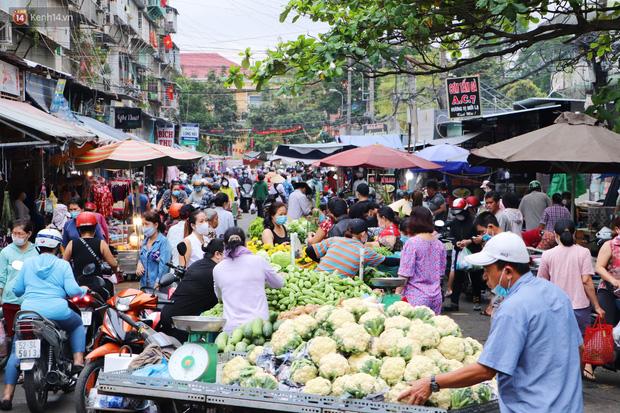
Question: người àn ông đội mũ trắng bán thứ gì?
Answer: bông cải